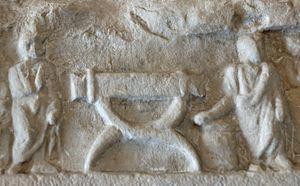
Relief funéraire représentant une chaise curule. Marbre, œuvre romaine, 50 av. J.-C.-50 ap. J.-C. Provenance
Les magistrats de la République romaine sont des représentants élus par le peuple romain, une partie de celui-ci ou exceptionnellement nommés par un autre magistrat, afin de prendre en charge l'administration des affaires communes et d'assurer le bon fonctionnement du gouvernement. Ils sont investis de pouvoirs à des degrés divers selon leur importance et leur mission.